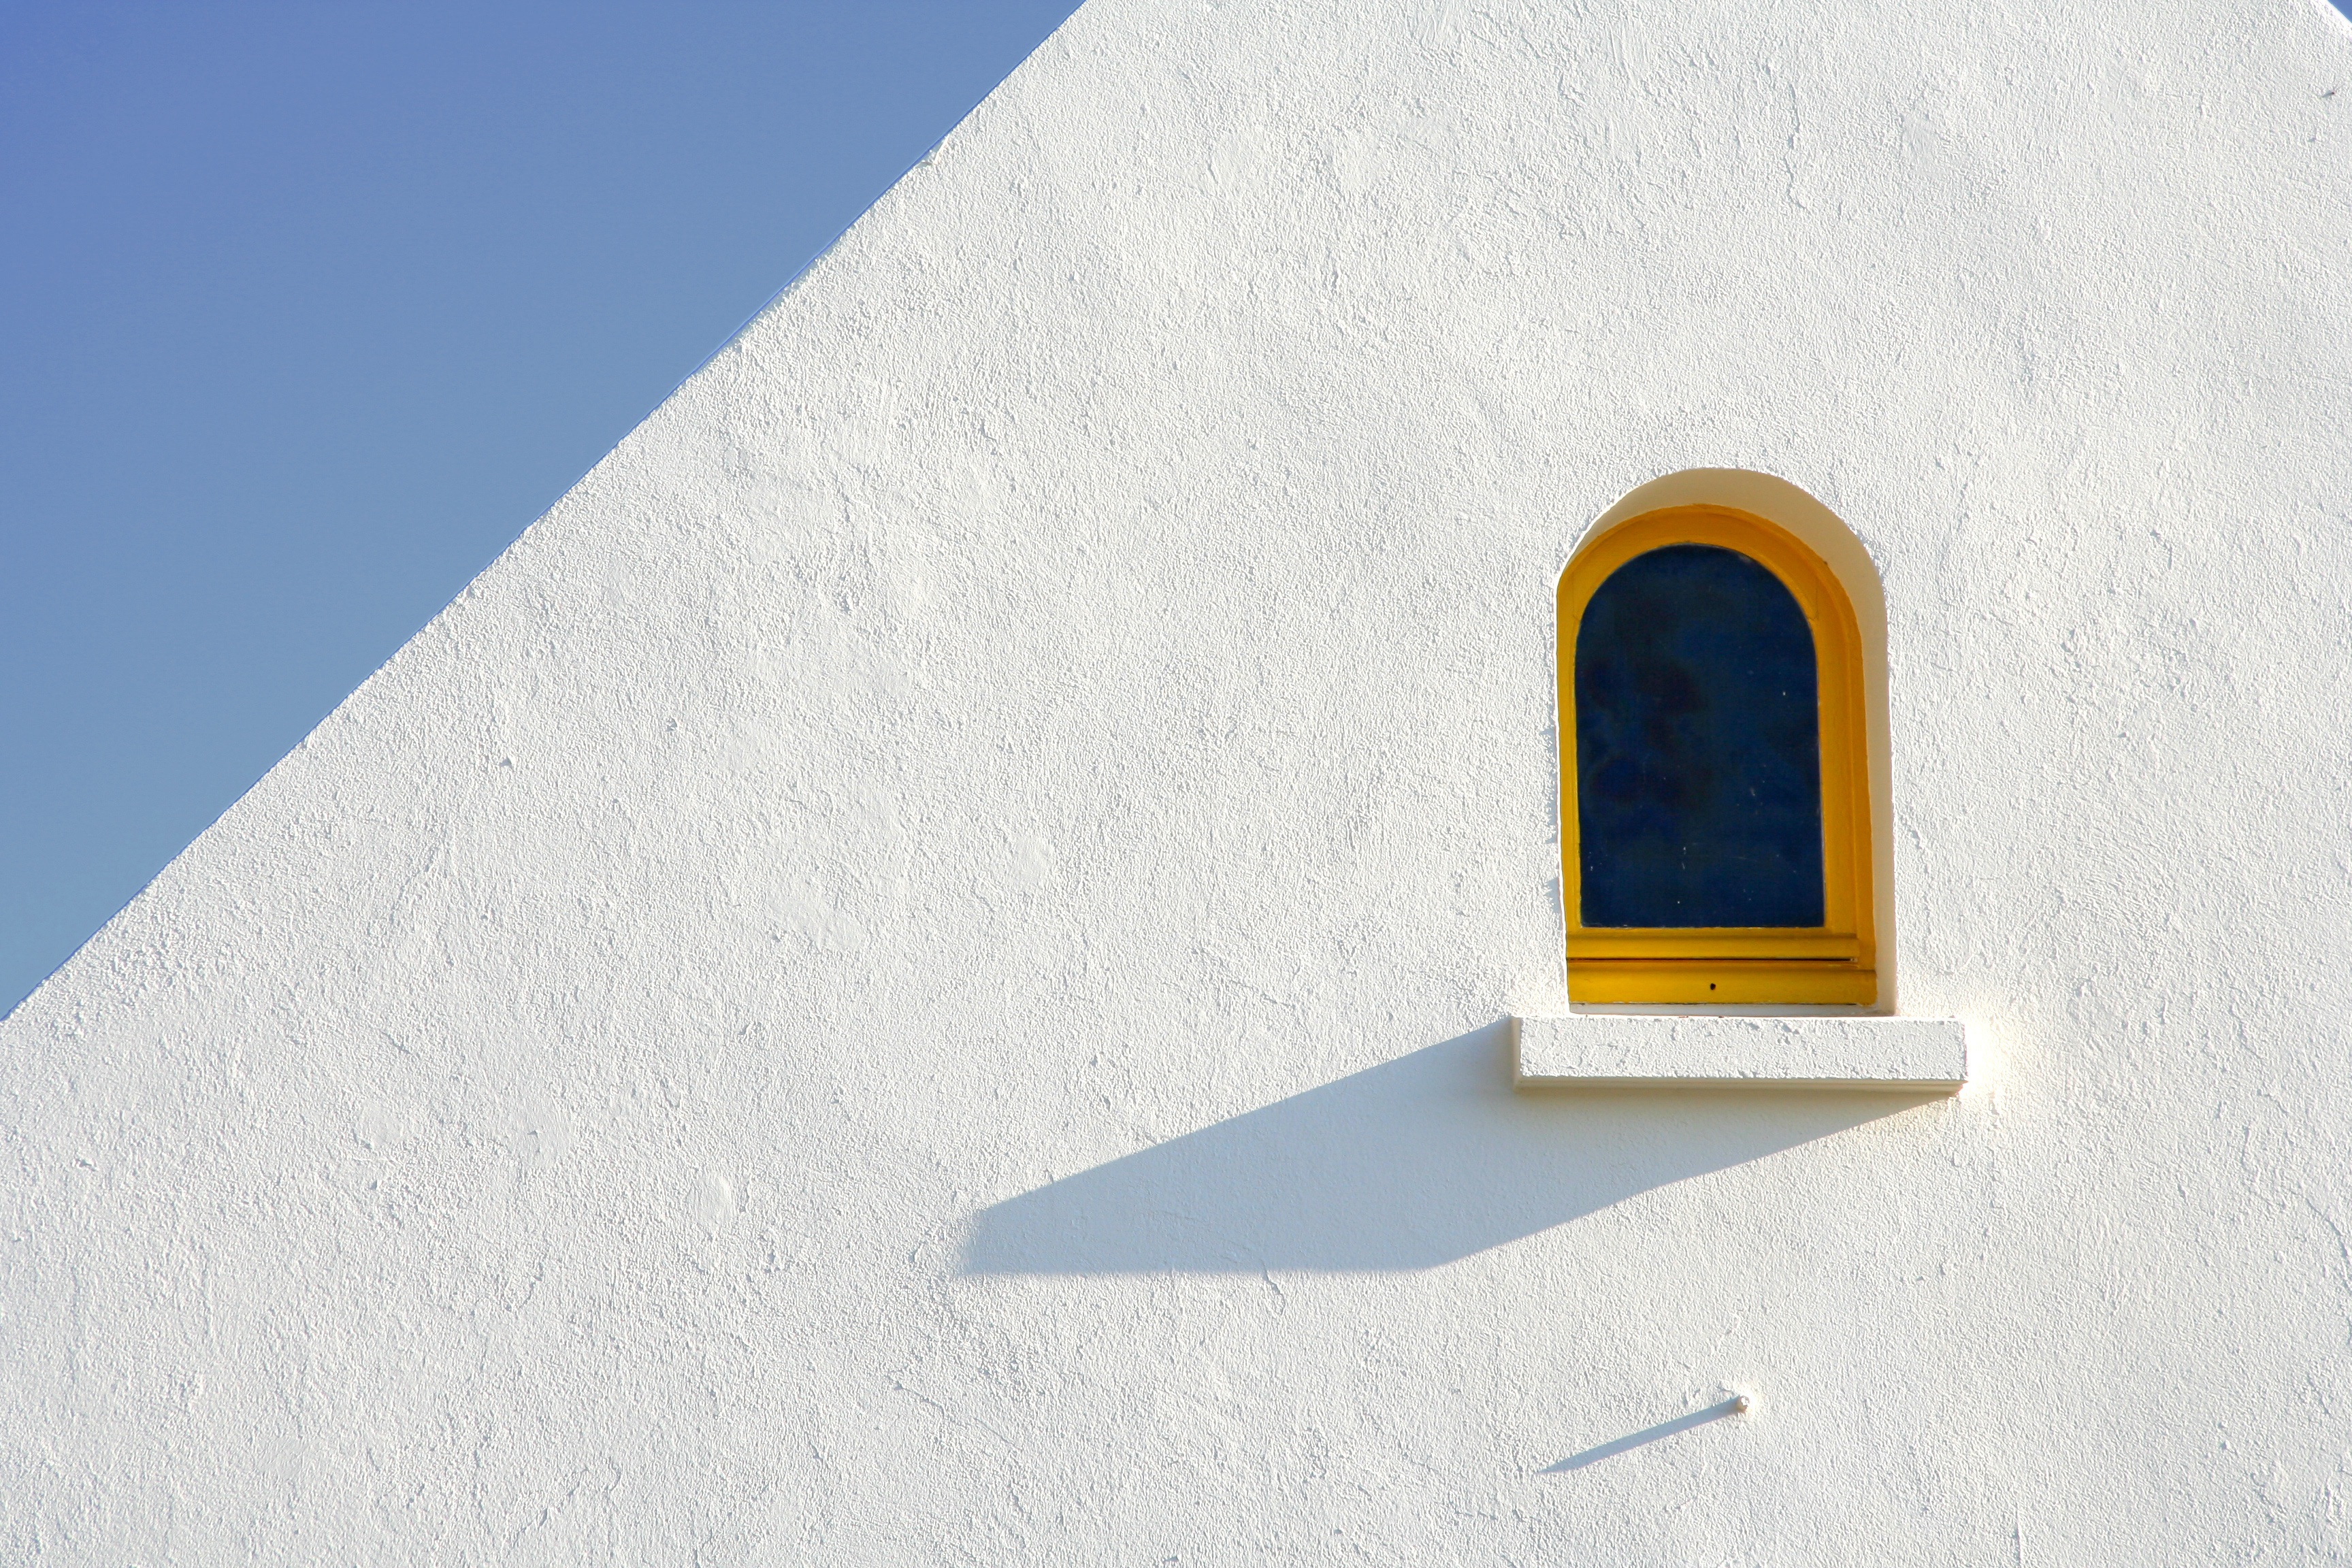
snow, architecture, sky, white, window, wall, color, shadow, clean, blue, yellow, minimalism, minimal, shape